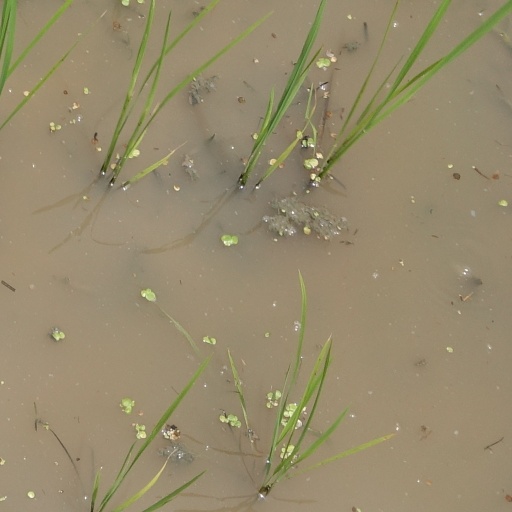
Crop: rice